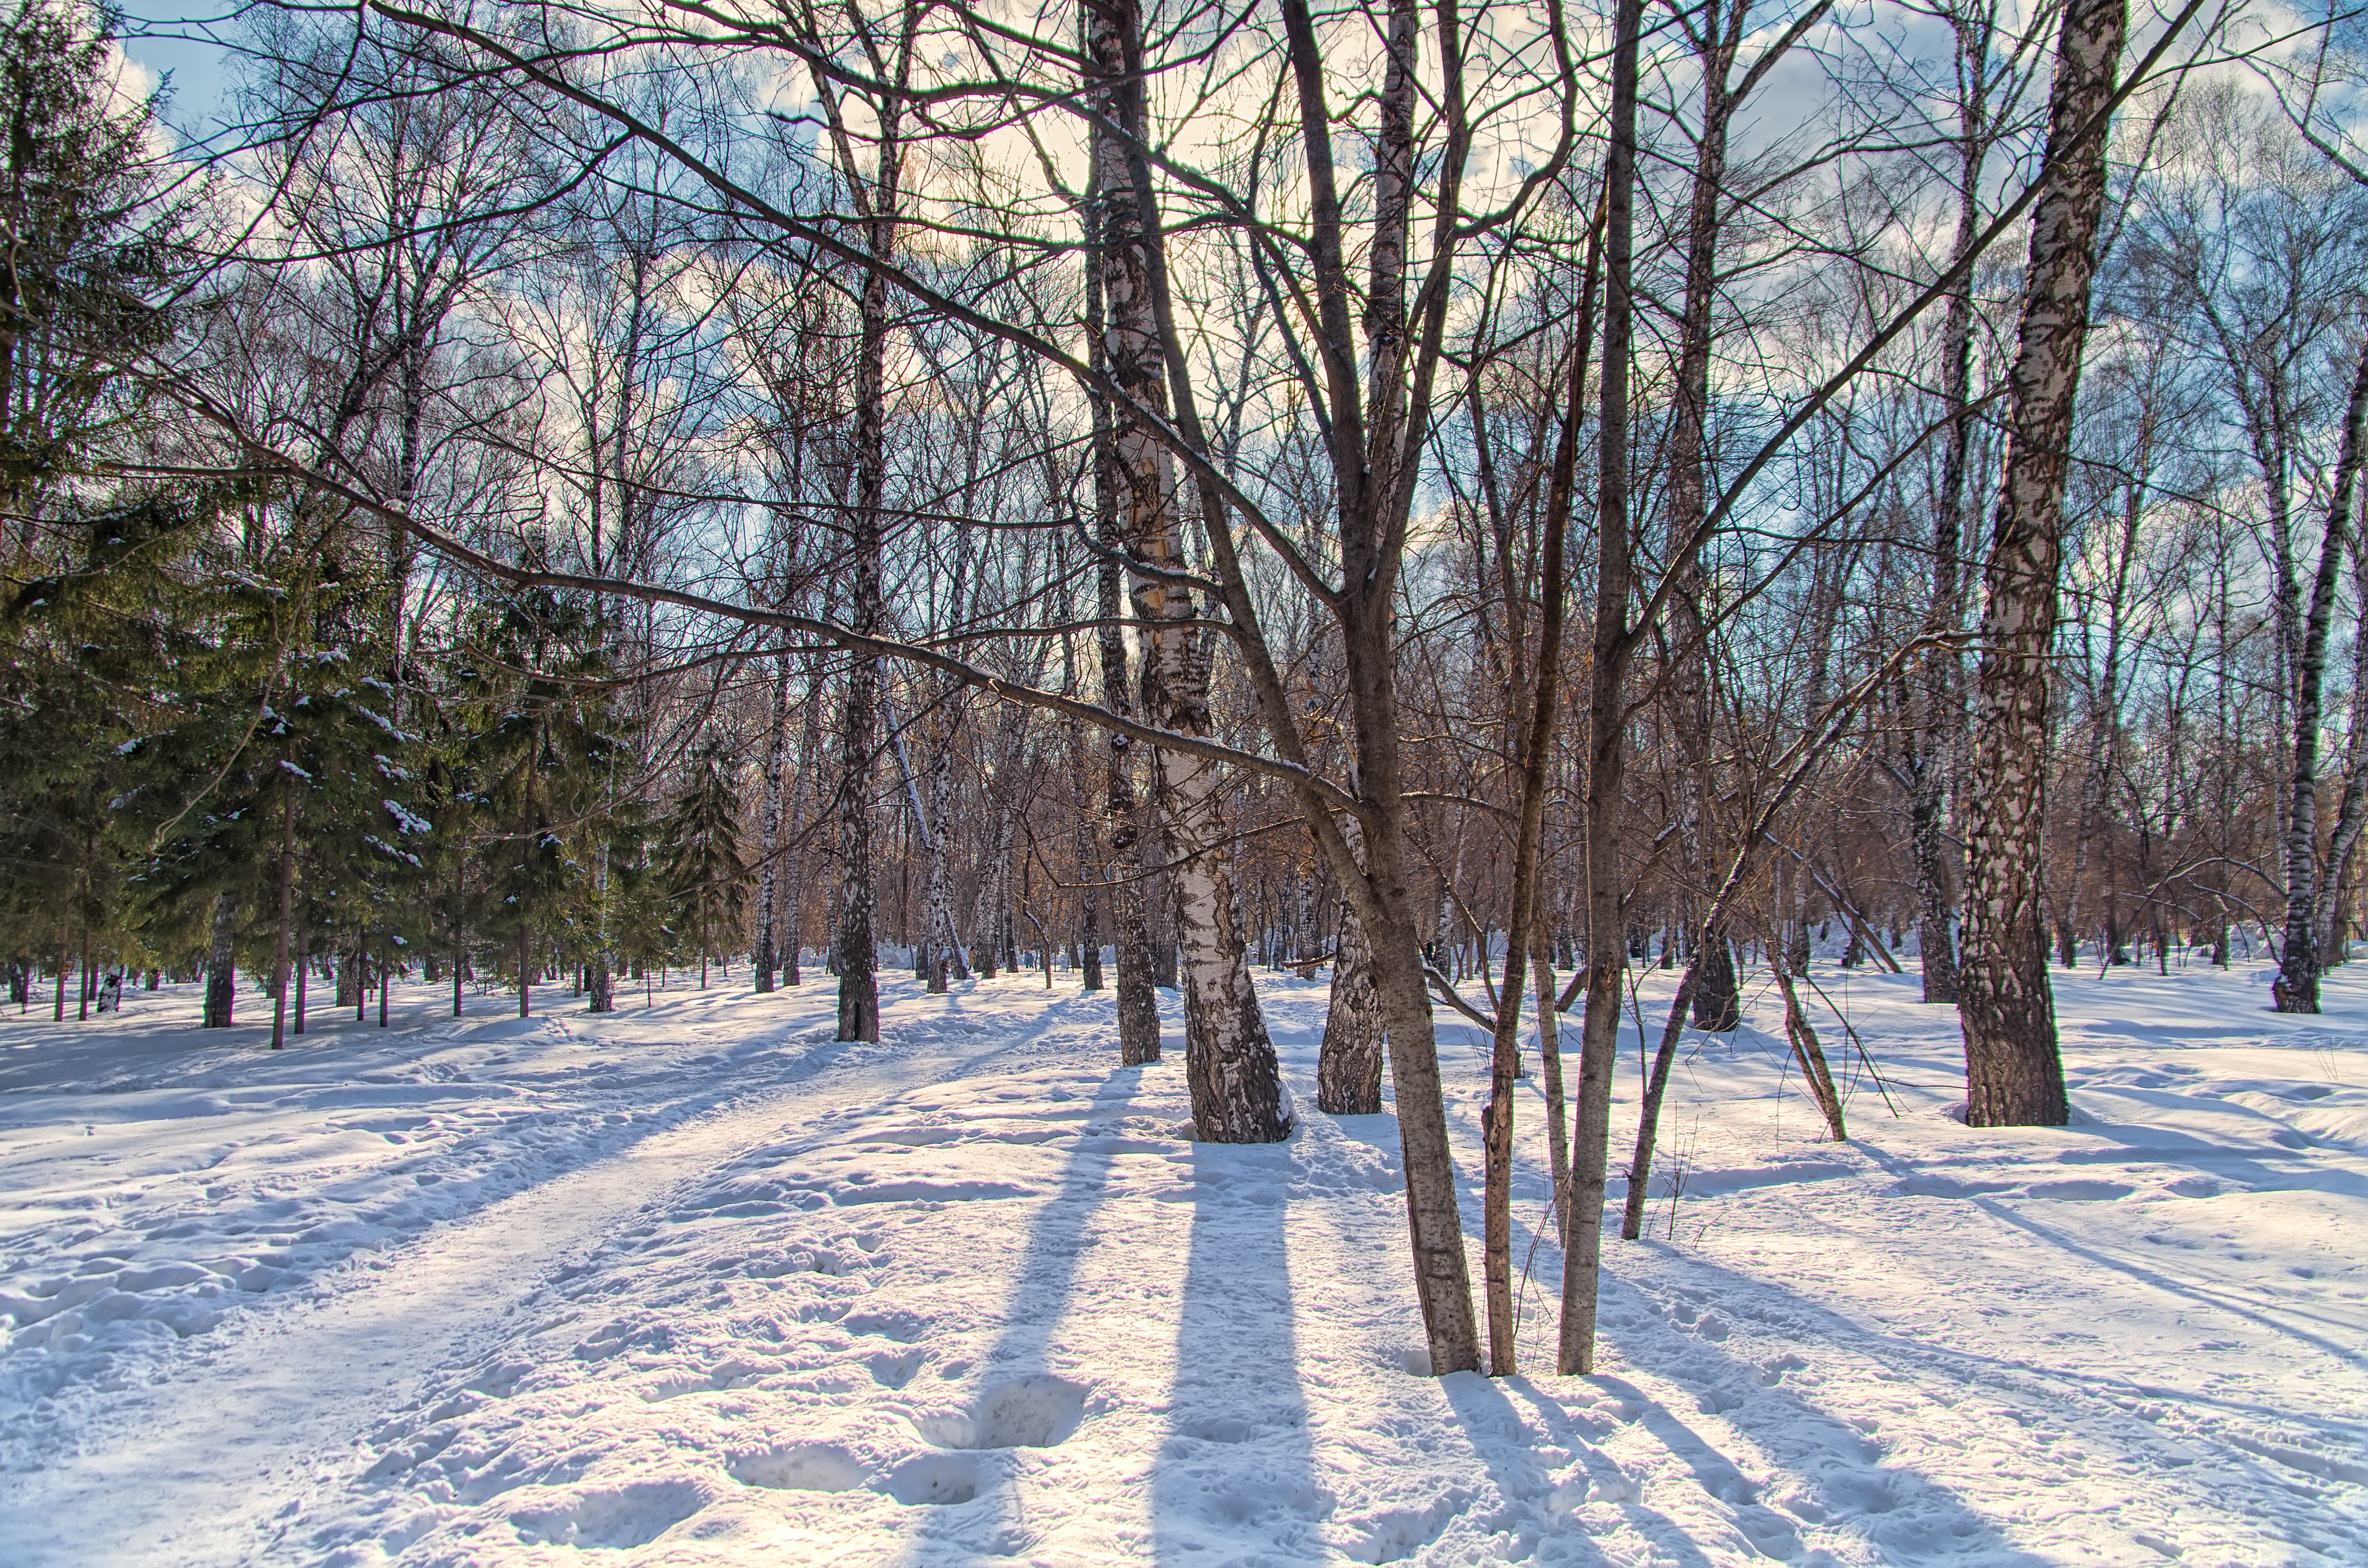
landscape, tree, forest, snow, winter, sun, frost, park, weather, season, trees, freezing, city park, woody plant